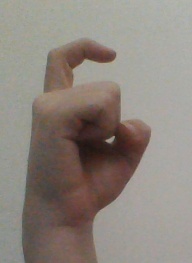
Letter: ra